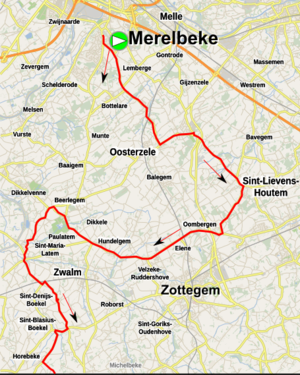
La 14ᵉ édition du Circuit Het Nieuwsblad féminin a eu lieu le 2 mars 2019. La course fait partie du calendrier international féminin UCI 2019 en catégorie 1.1. C'est également la première épreuve internationale disputée en Europe pour les féminines et est considérée comme le début de la saison des classiques. La course est remportée par la Néerlandaise Chantal Blaak.
Le Circuit Het Nieuwsblad 2019 est la 74ᵉ édition de cette course cycliste sur route masculine. Il a lieu le 2 mars 2019 dans la Région flamande, en Belgique, et fait partie du calendrier UCI World Tour 2019 en catégorie 1.UWT.